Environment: real
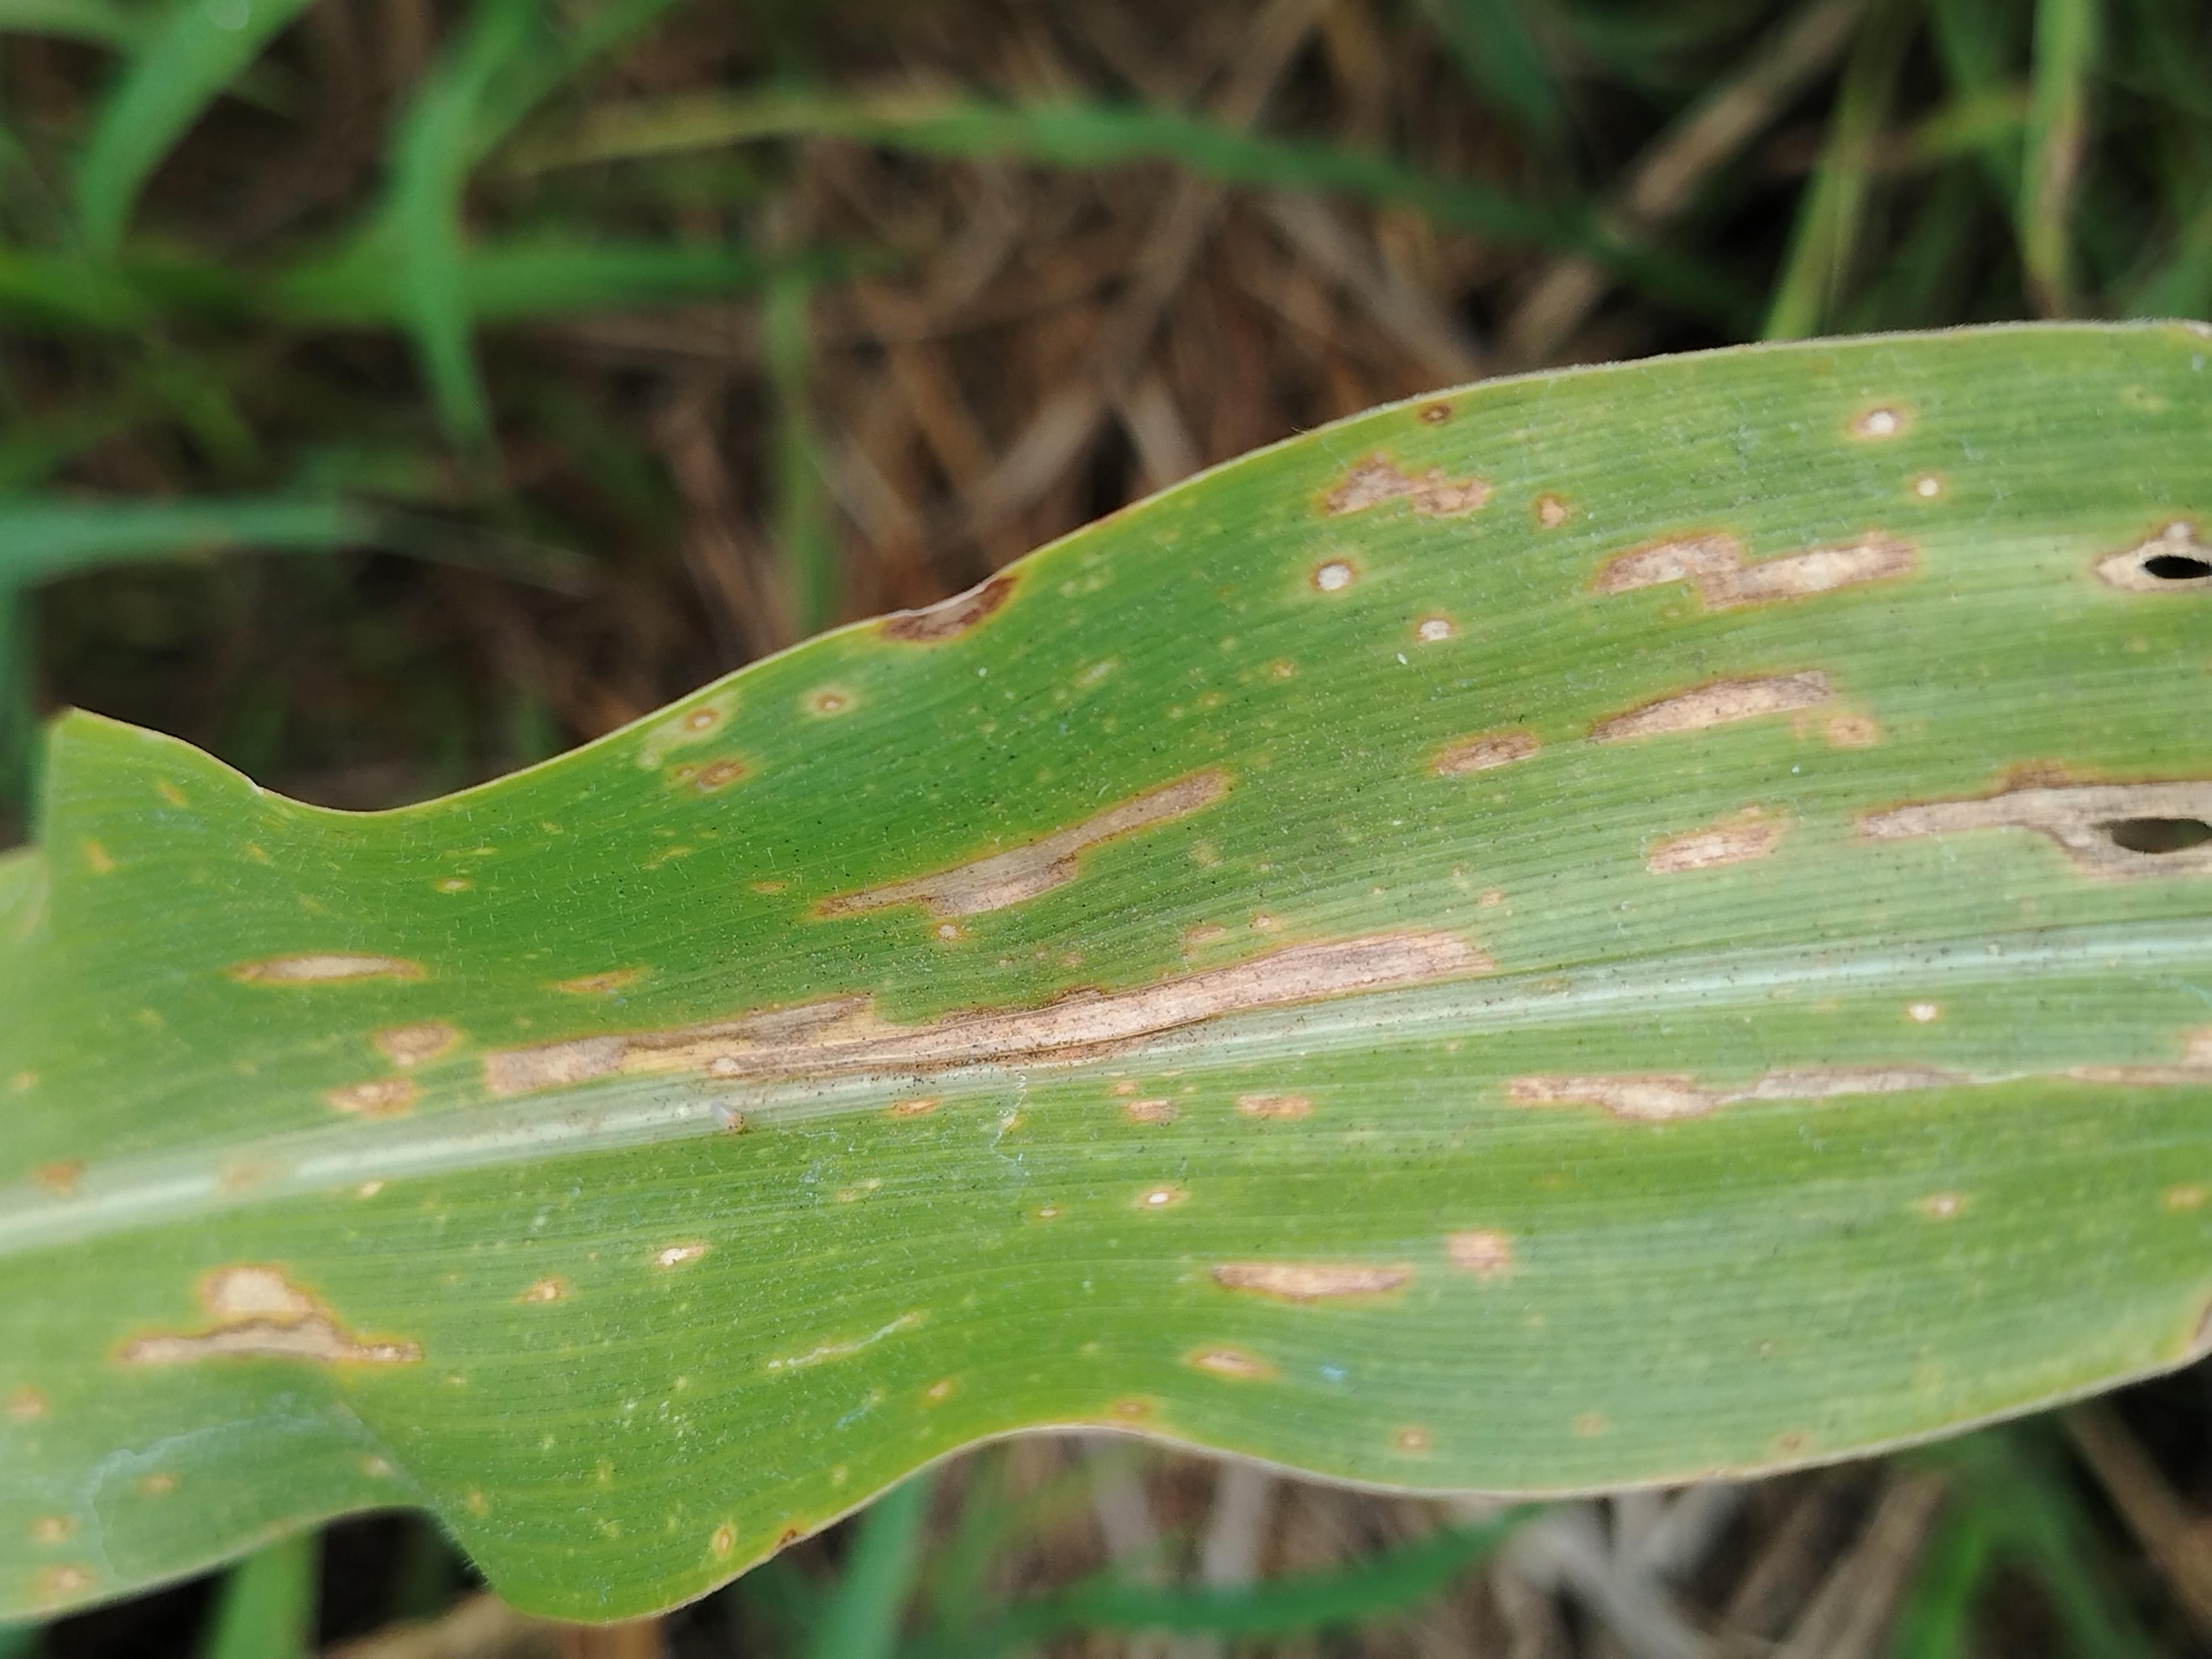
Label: gray_leaf_spot